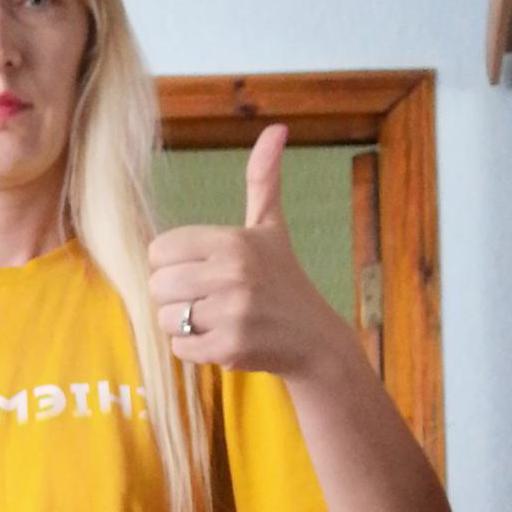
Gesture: like